Thomanerchor

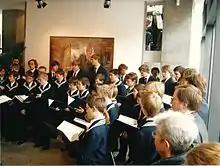
The choir singing at the Bach House in Eisenach on 17 May 2007

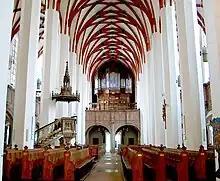
Thomaskirche, 2008

Although the choir's main musical field traditionally consists of the vocal works of Johann Sebastian Bach, the repertoire comprises pieces from different eras, from the Renaissance to contemporary music. Andreas Reize is the 18th Thomaskantor since Bach.